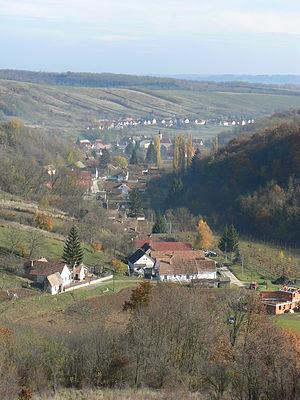
Ófalu est un village et une commune du comitat de Baranya en Hongrie.